Allyce Beasley

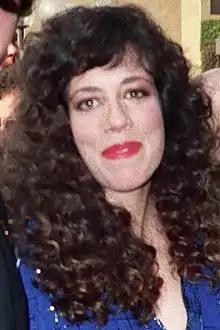
Beasley at the 1987 Primetime Emmy Awards

Allyce Beasley ( Tannenberg; born July 6, 1951) is an American actress. She is best known for her role as rhyming, love-struck receptionist Agnes DiPesto in the television series "Moonlighting". From 2001 to 2007, she was the announcer on Playhouse Disney, a morning lineup of programming for young children on Disney Channel. She appeared briefly as a guidance counselor in the comedy film "Legally Blonde" and played Coach's daughter, Lisa Pantusso, on "Cheers". She also announced the safety video during The Simpsons Ride at Universal Studios Hollywood and Florida.